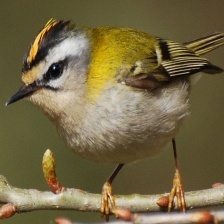
Species: COMMON FIRECREST
Scientific name: REGULUS IGNICAPILLA